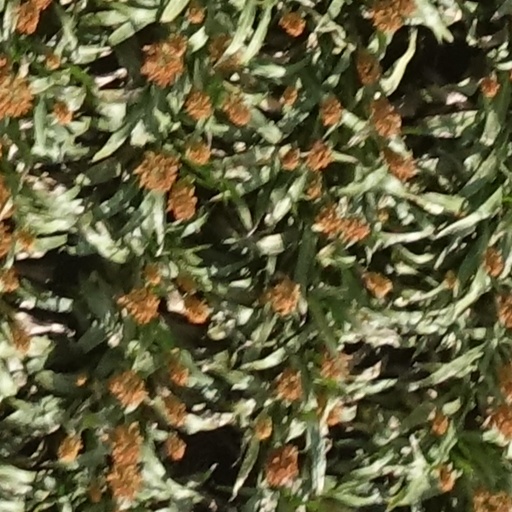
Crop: sorghum